List of Rurouni Kenshin chapters

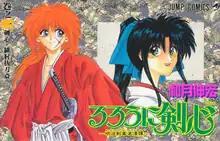
Cover of the first "tankōbon" volume, released by Shueisha on September 2, 1994

The chapters of the "Rurouni Kenshin" manga series were written and illustrated by Nobuhiro Watsuki. The first chapter premiered in Shueisha's "Weekly Shōnen Jump" in 1994 and the series ran in the magazine until 1999. The story takes place during the early Meiji period in Japan and follows a fictional assassin named Himura Kenshin, formerly known as the , who becomes a wanderer to protect the people from Japan.